Oleg Volkov

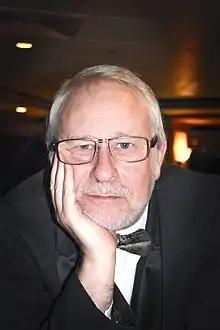
Oleg Volkov photo

Volkov was born in the south of Russia in 1958. He began his musical studies at the age of seven, studying in Russian music schools, where he graduated with honors. His studies continued at the Moscow Conservatory, entering in 1977, where he studied piano with Victor Merzhanov. After his graduation, with honors, in 1982, he continued his postgraduate studies with Merzhanov, earning a DMA in 1986 with an honors diploma.